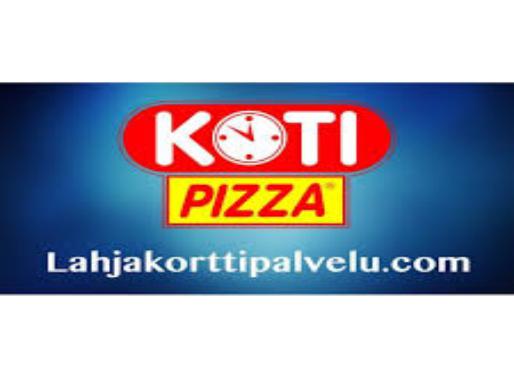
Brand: Kotipizza
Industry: Food